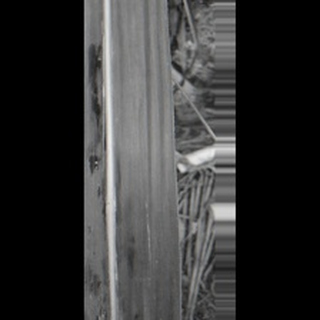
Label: sugarcane_yellow_leaf_disease